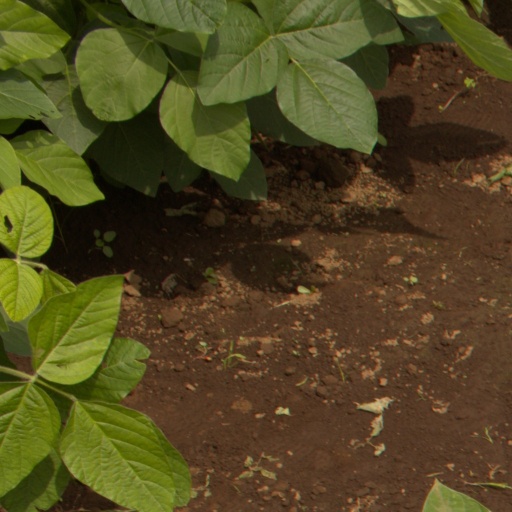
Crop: soybean